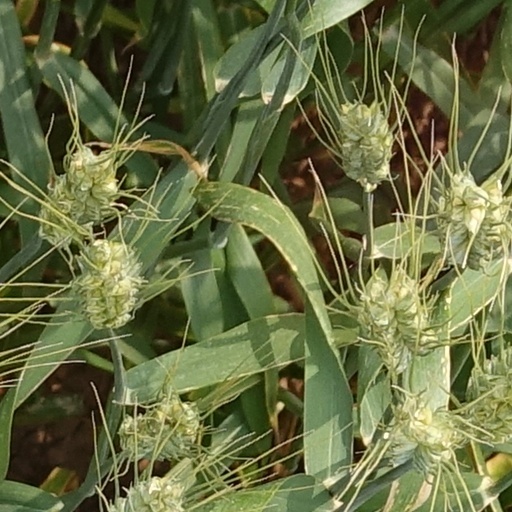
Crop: wheat